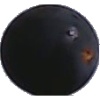
Label: blue_grape